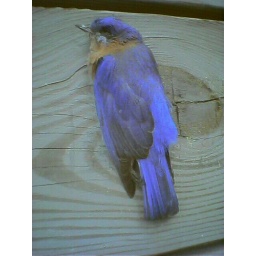
Found him in the boat house